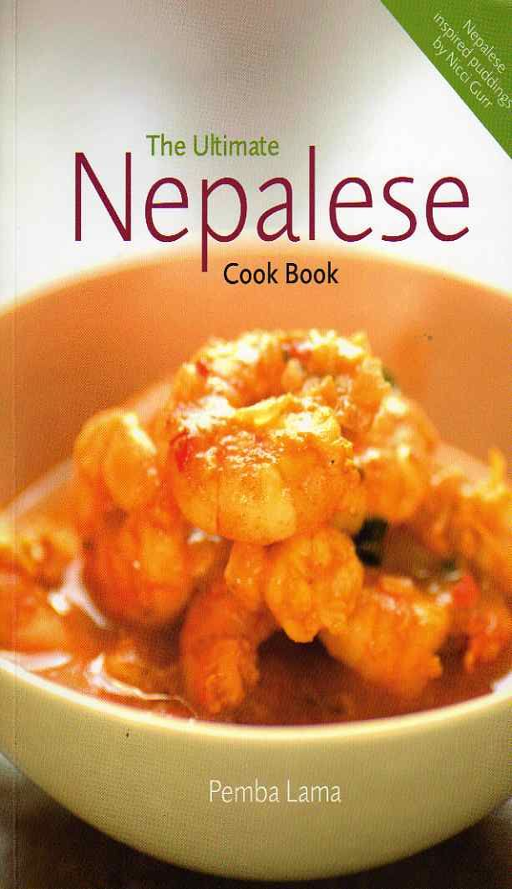
a review of a cookbook .